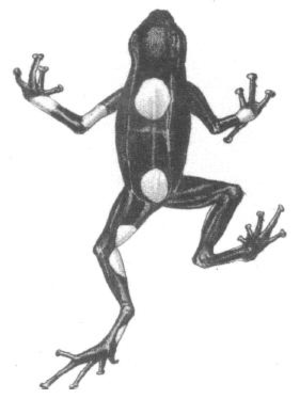
Illustration faite par Berthold en 1846 d'une Dendrobates histrionicus, aujourd'hui appelée Oophaga histrionica.
Oophaga histrionica est une espèce d'amphibiens de la famille des Dendrobatidae.